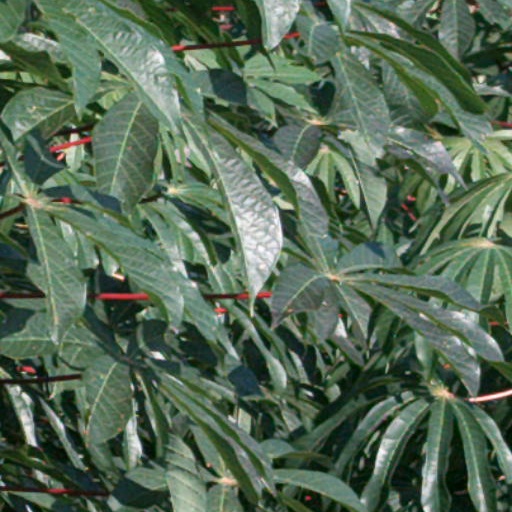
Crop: cassava